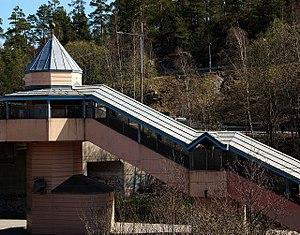
La gare de Holmlia est une gare ferroviaire norvégienne de la ligne d'Østfold, située à Holmlia, quartier de la commune d'Oslo.